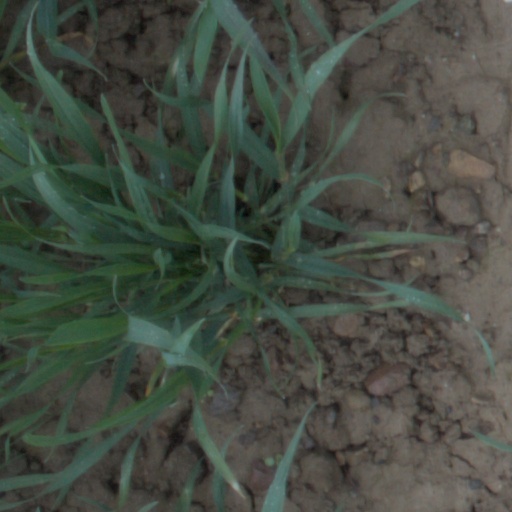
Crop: wheat